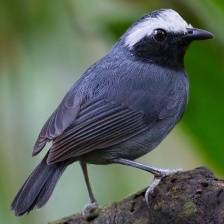
Species: ANTBIRD
Scientific name: THAMNOPHILIDAE